Dolciaria Balconi

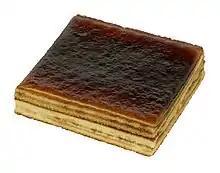
A non-refrigerated Tiramisu cake by Balconi.

Balconi Dolciaria is a large Italian company specialized in the production of cakes made with sponge cake. Founded in 1953 as a simple artisanal pastry shop, created by pastry chef Michele Balconi, Balconi has a factory which covers an area of 20,000 square meters, employs 12,000 people and over 5,000,000 products are produced daily.